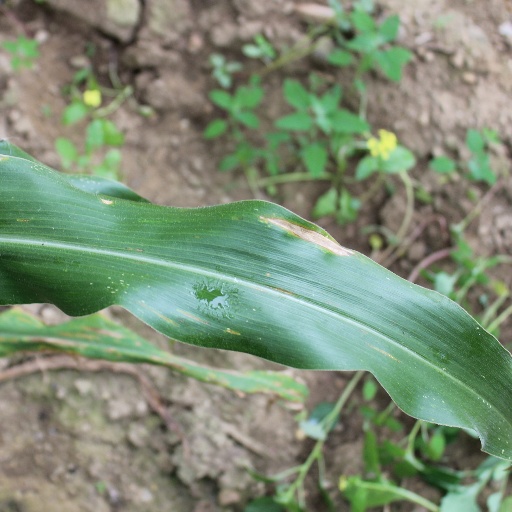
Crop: maize; corn